Murthly

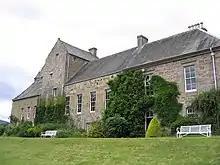
Murthly Castle

Dating from the 15th century, Murthly Castle is west of the village centre. An ambitious 19th-century replacement castle, Murthly House, was commissioned by Sir John Drummond Stewart, 6th baronet in 1827, with James Gillespie Graham as its architect. It was, however, never finished and was demolished in 1949, never having been wholly occupied. Within the castle grounds is the Chapel of St Anthony the Eremite, a Catholic chapel designed by James Gillespie Graham and A. W. N. Pugin in 1846, attached to an earlier 16th-century chapel. Carving in the castle and the chapel was done by Patric Park, then aged only 17.